G. K. Chesterton

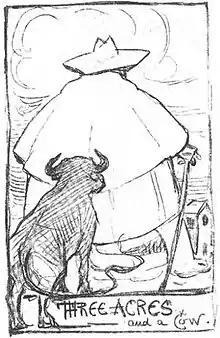
Self-portrait based on the distributist slogan "Three acres and a cow"

Chesterton is often associated with his close friend, the poet and essayist Hilaire Belloc. George Bernard Shaw coined the name "Chesterbelloc" for their partnership, and this stuck. Though they were very different men, they shared many beliefs; in 1922, Chesterton joined Belloc in the Catholic faith, and both voiced criticisms of capitalism and socialism. They instead espoused a third way: distributism. "G. K.'s Weekly", which occupied much of Chesterton's energy in the last 15 years of his life, was the successor to Belloc's "New Witness", taken over from Cecil Chesterton, Gilbert's brother, who died in World War I.